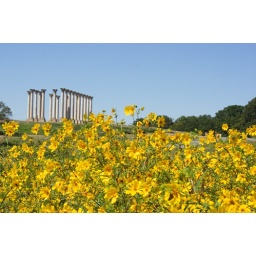
Columns formerly from the East Portico of the National Capitol tower over a meadow full of yellow wildflowers at the National Arboretum